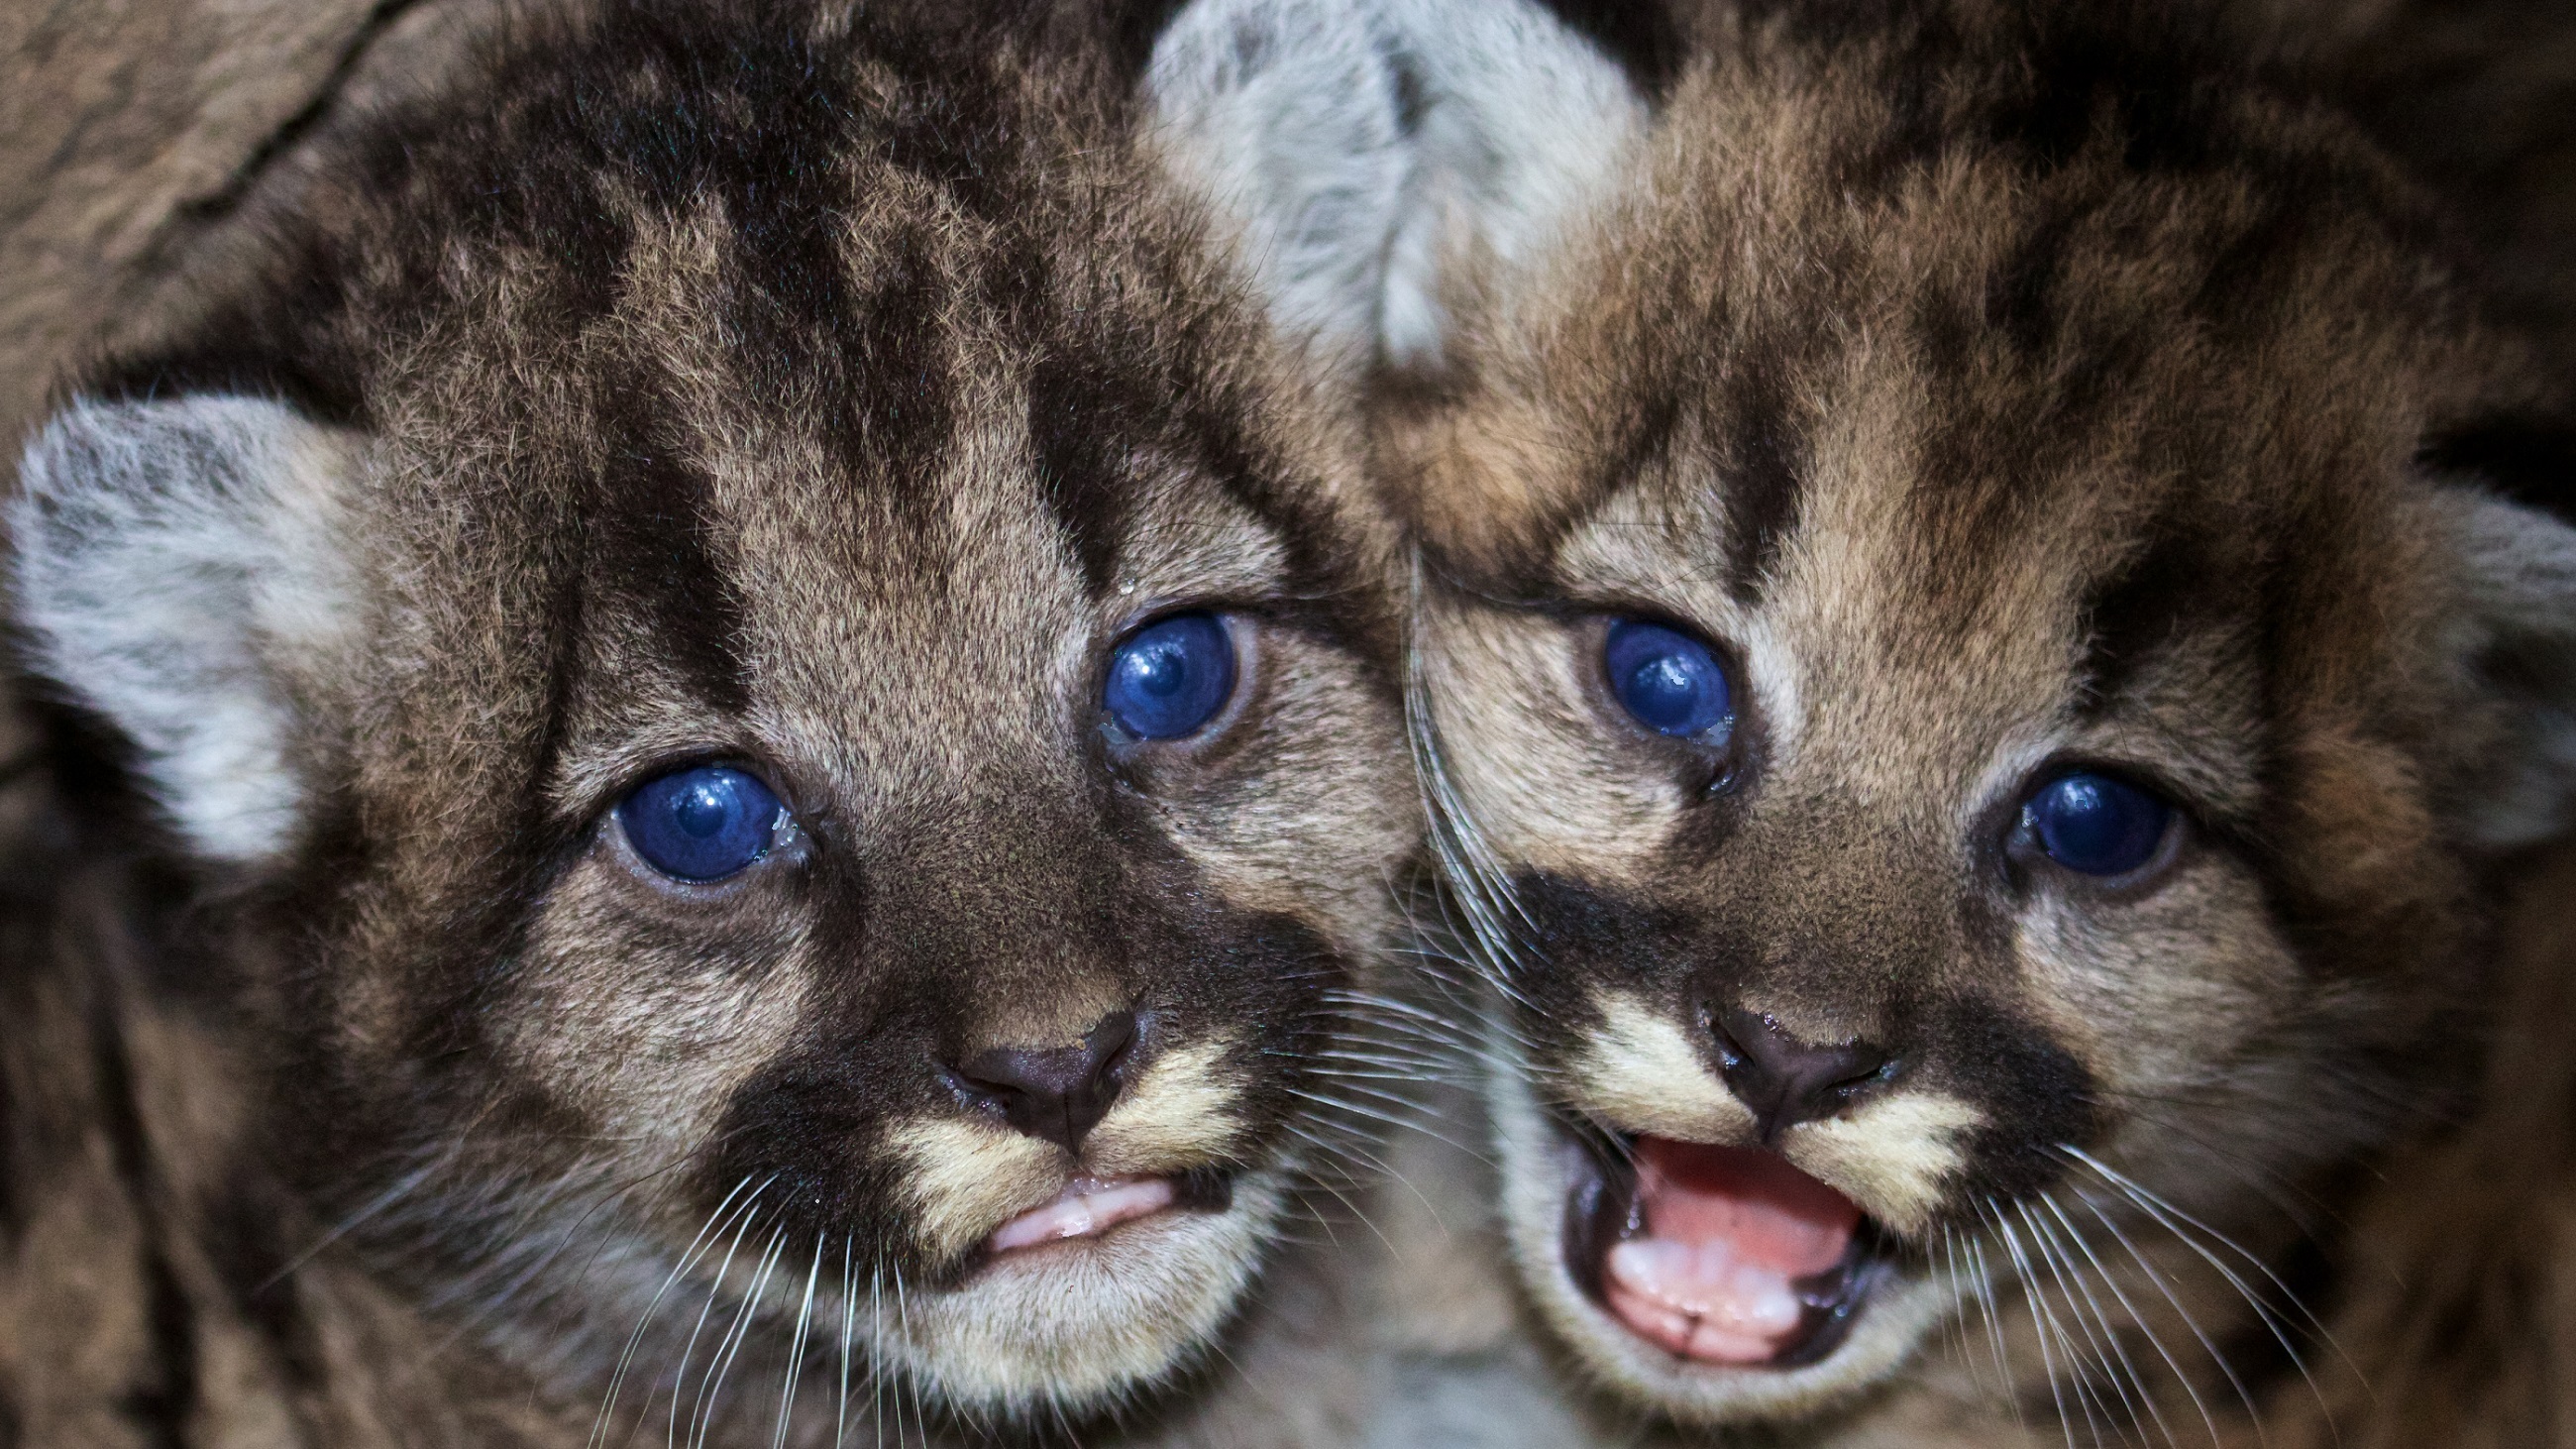
nature, cute, wildlife, young, cat, mammal, fauna, close up, cats, whiskers, snout, animals, vertebrate, felines, cubs, babies, cougar, puma, mountain lions, big cats, wild cat, small to medium sized cats, cat like mammal, domestic short haired cat